DBAG Class 145 and 146

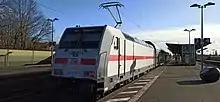
A DB Class 146 loco

The prototype resulted in an order from DB AG for eighty locomotives for medium-weight freight trains. These locomotives were delivered starting in 1997. By the end of production in 2000, 80 locomotives had been produced; built for DB Cargo. Later the locomotives were inherited by the successor organisations Railion followed by DB Schenker.